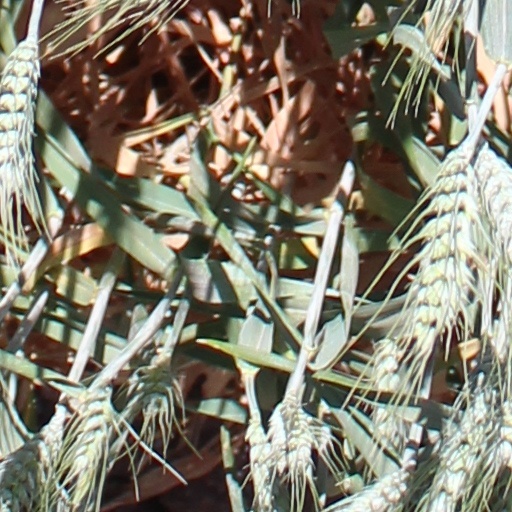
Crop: wheat